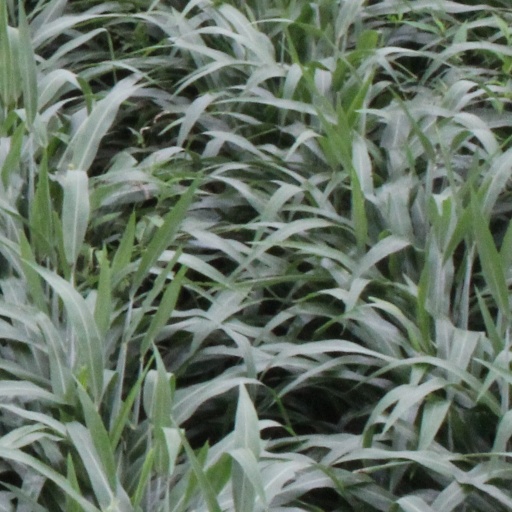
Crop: sorghum